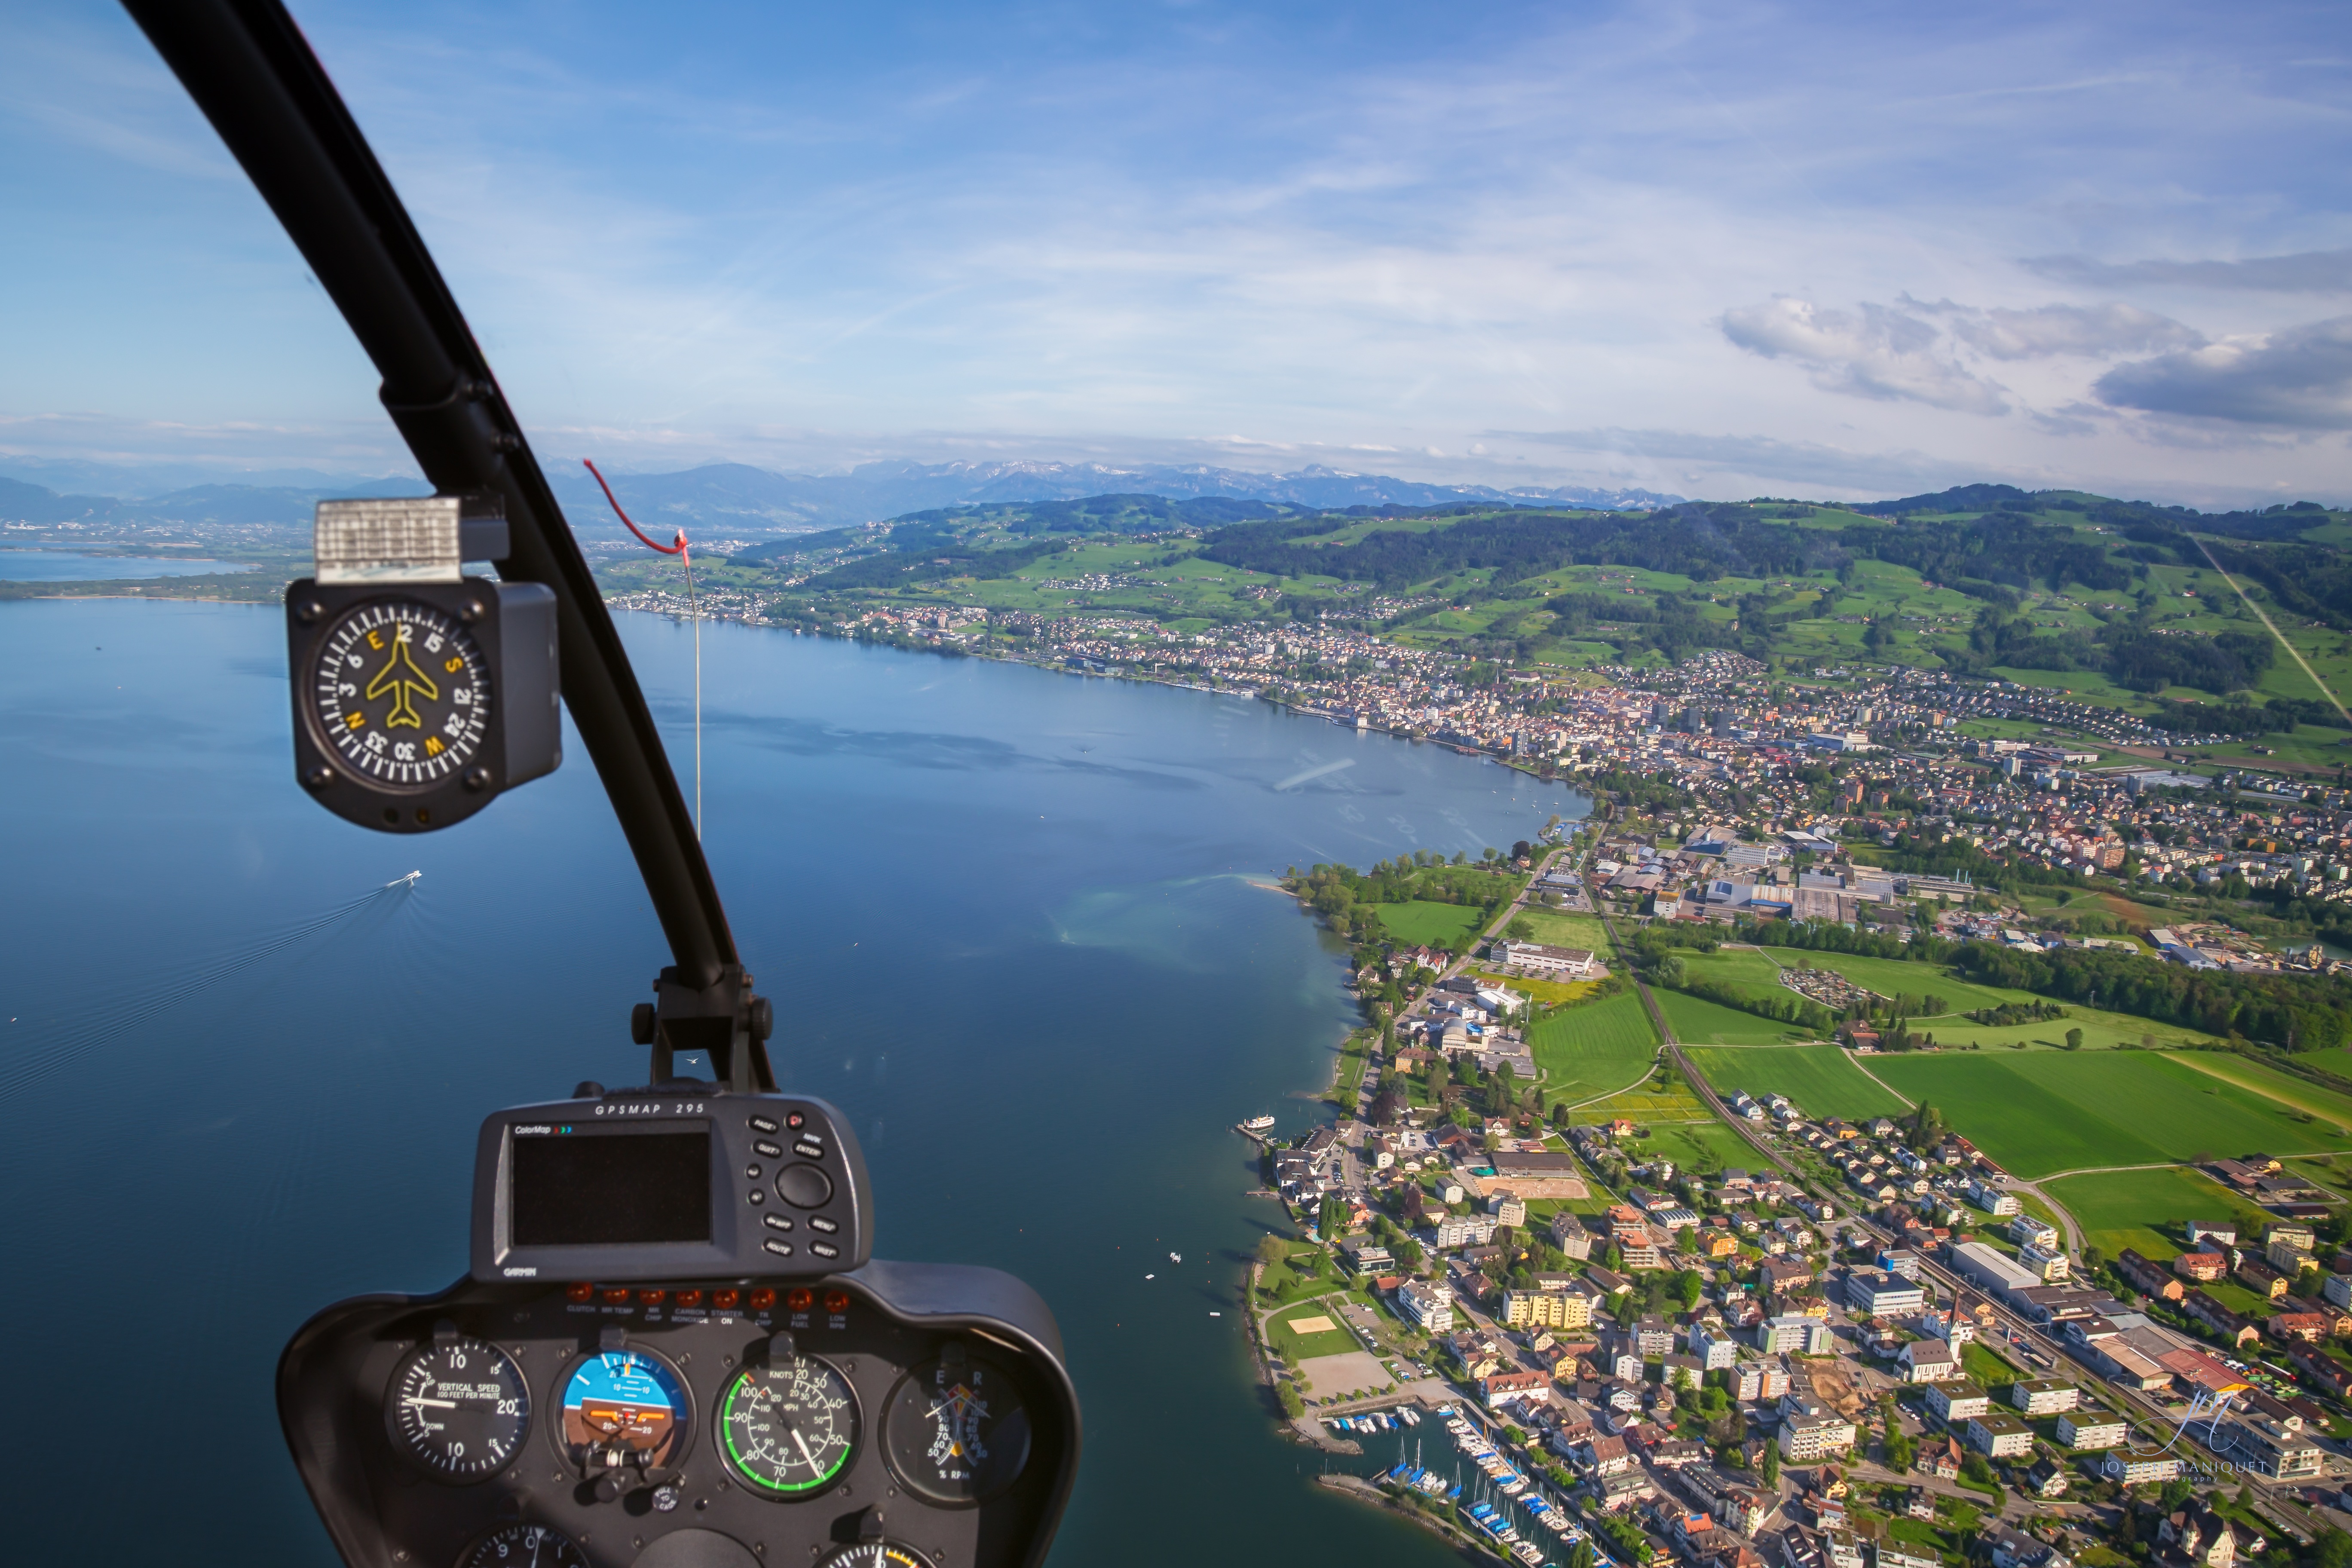
sky, air, fly, aircraft, vehicle, flight, helicopter, cable car, rotor, forces, screenshot, robinson, lake constance, aerial photography, air monitoring, atmosphere of earth